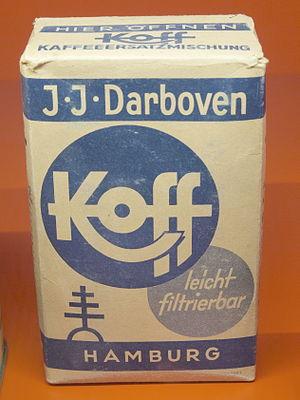
Les succédanés de café sont des plantes ou fruits de plantes utilisés en torréfaction pour remplacer le café, généralement car moins onéreux mais également pour leur absence de caféine. Un succédané est aussi nommé ersatz.